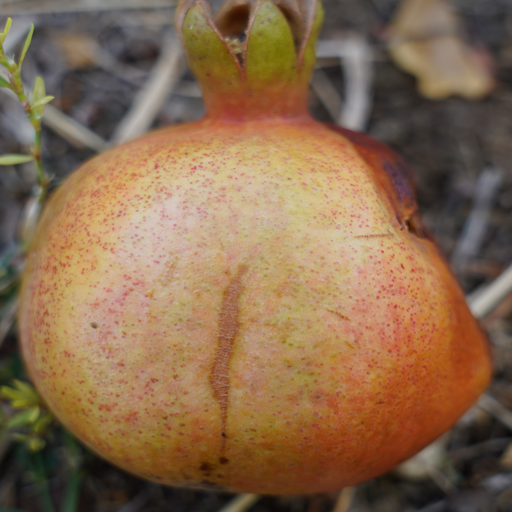
Label: Colletotrichum spp